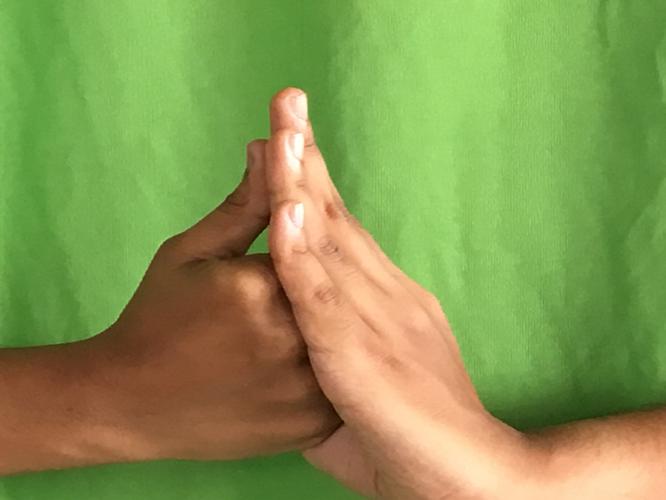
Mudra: Shanka
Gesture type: double_hand